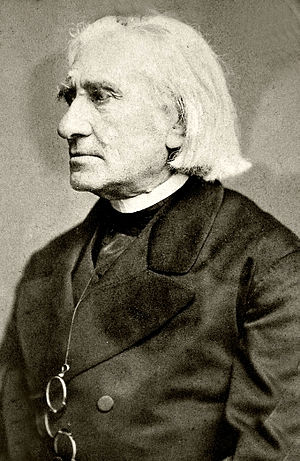
Franz Liszt / Galleri
Franz Liszt var en østrig-ungarsk komponist, pianist og dirigent. Liszt var også særdeles velbevandret i litteratur og filosofi og tog de fire af de syv grader, der skulle til for at blive katolsk præst. Han selv skrev sig F. Liszt og alt i tysk.